Bamir Topi

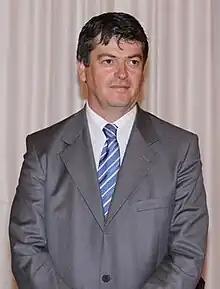
Topi in 2008

Bamir Myrteza Topi (born 24 April 1957) is an Albanian diplomat and politician who served as President of Albania from 2007 to 2012.